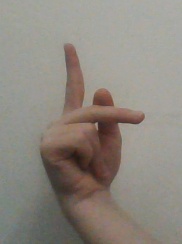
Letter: dha